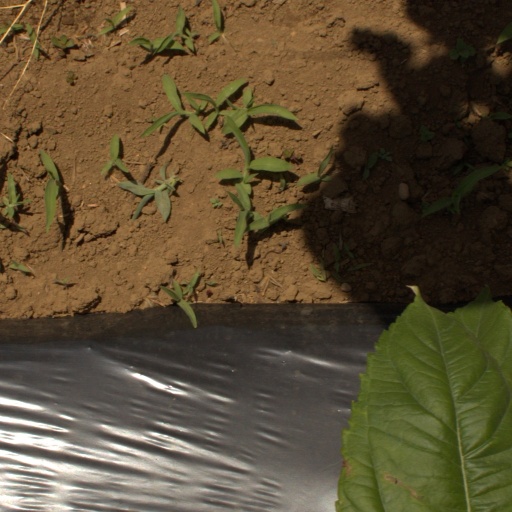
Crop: Jerusalem artichoke